Jember railway station

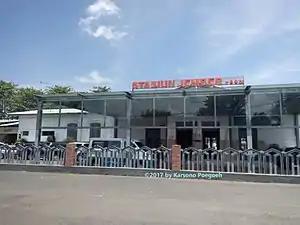
Entrance of Jember Station

Jember Station (JR) is a large-scale railway station located in Jemberlor, Patrang, Jember Regency. The station located at an altitude of +89 meters is the largest station in the management of PT Kereta Api Indonesia (Persero) Operation Area IX Jember. The station is near from Jember town square.